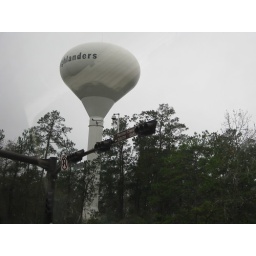
The water tower near my house